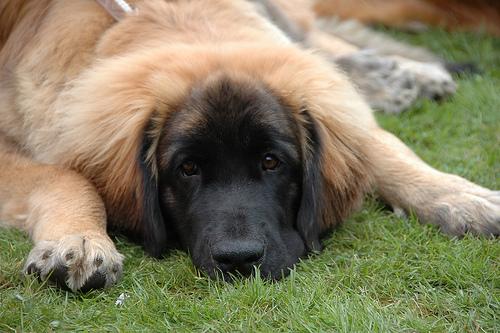
Breed: leonberger